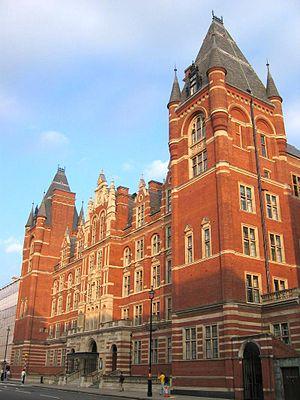
Le Royal College of Music est une prestigieuse école supérieure de musique située à Kensington.